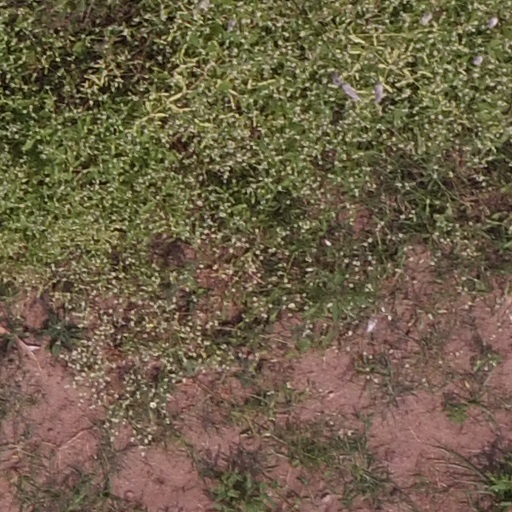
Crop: maize; corn